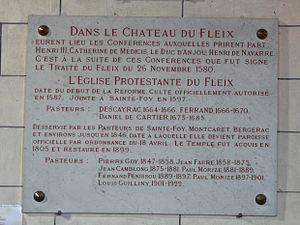
Plaque à l'intérieur du temple du Fleix, Dordogne, France.
La paix du Fleix, connue aussi sous le nom de convention ou conférence du Fleix, ou de paix des amoureux, qui fut signée le 26 novembre 1580, a mis fin à la septième guerre de Religion.